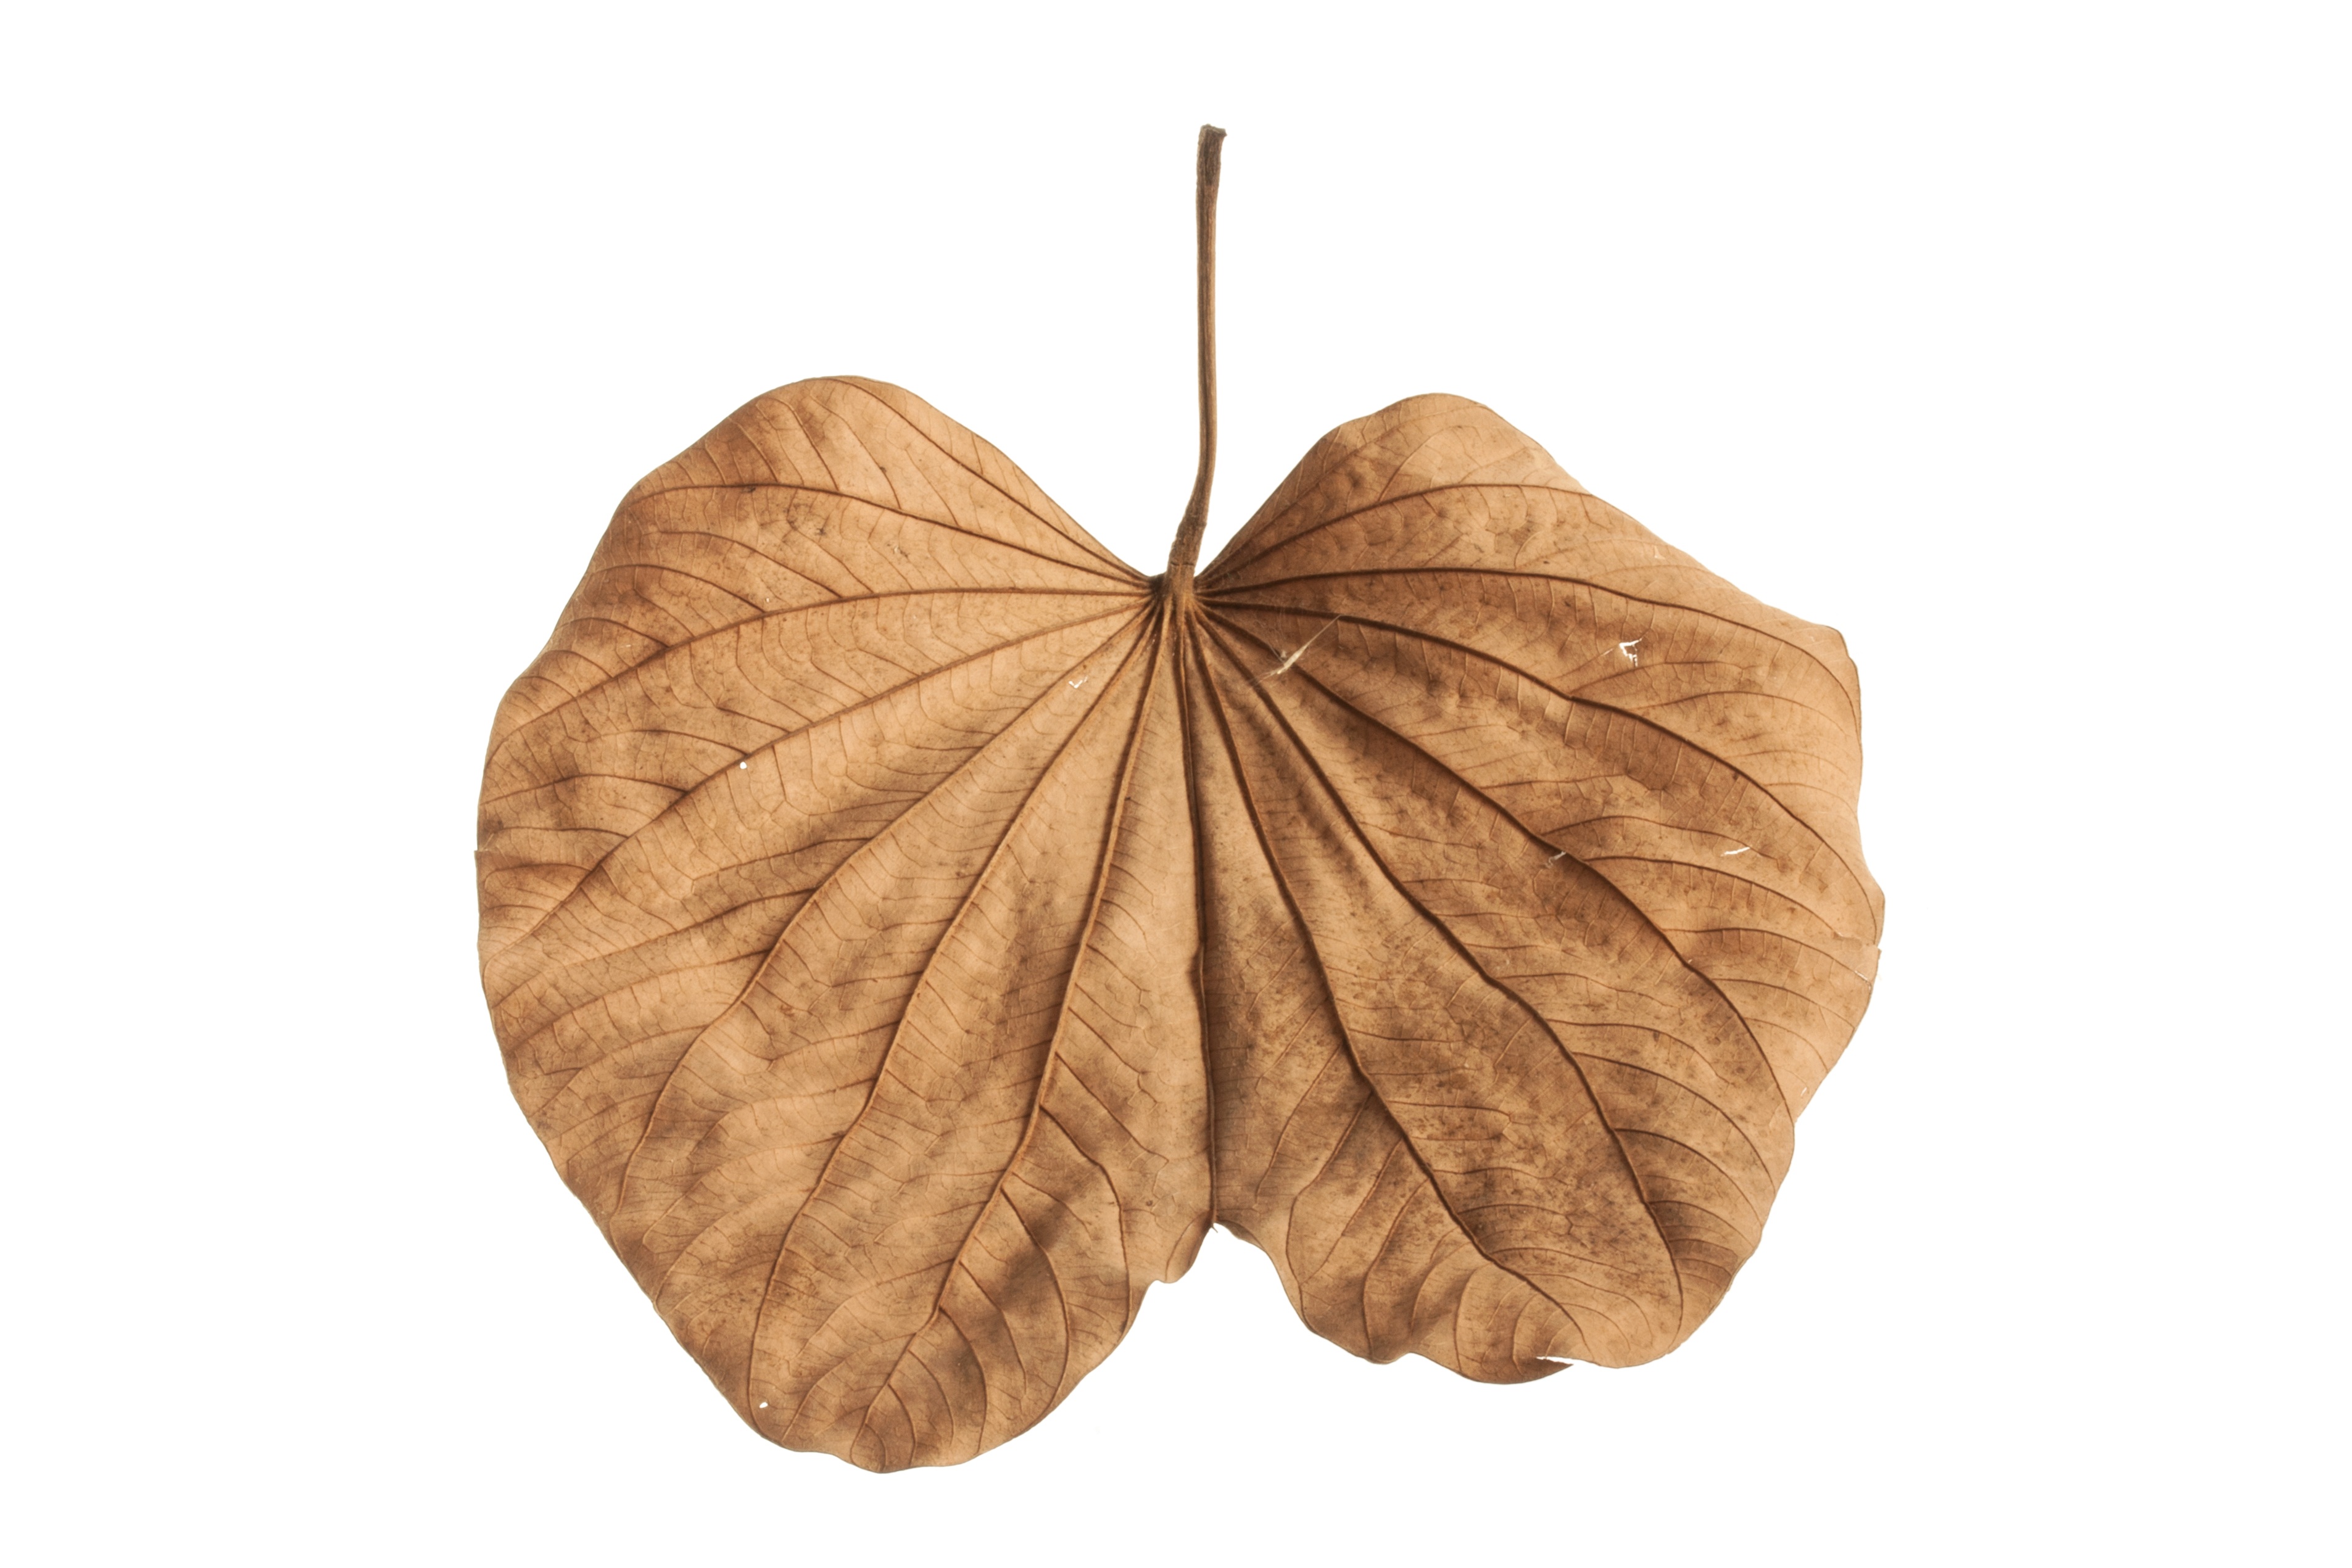
nature, plant, wood, leaf, petal, pattern, produce, macro, autumn, studio, brown, yellow, closeup, dead, leaves, detail